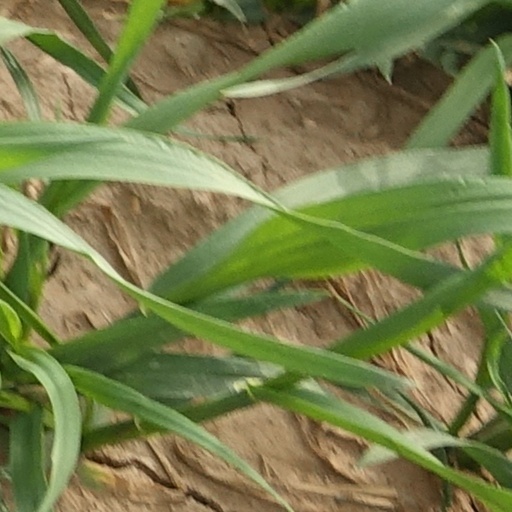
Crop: wheat